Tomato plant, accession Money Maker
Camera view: tilt-top (135 deg); turntable rotation: 330 degrees
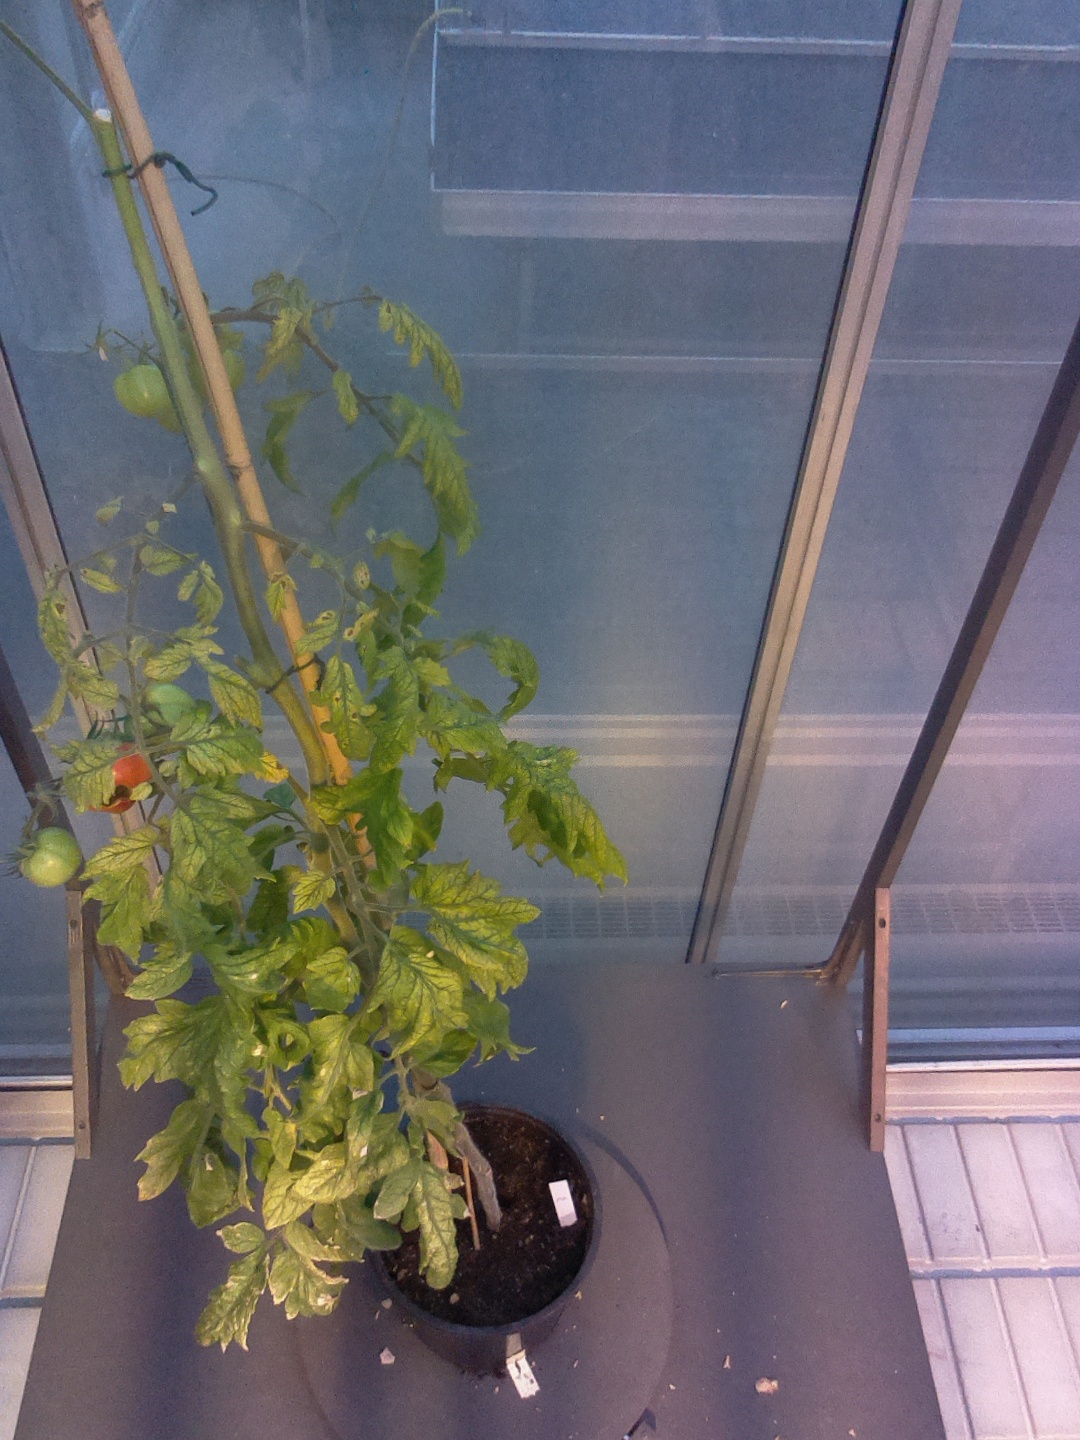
BBCH growth stage 81: 10%-20% of fruits show typical fully ripe color